Marguerite Wyke

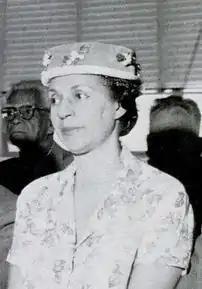
from "Ebony" magazine, June 1960

Marguerite Wyke OBE (May 1908 – 1995) was an American-born Trinidadian teacher, poet, artist and politician. After growing up in Jersey City, New Jersey, and working as a teacher, she married and moved to Canada for a decade and then relocated to Trinidad. Writing for various journals and newspapers, and cultivating the artistic community in Trinidad, she became active in local politics. Renouncing her U.S. citizenship, Wyke became a Trinidadian citizen in 1953 and became active in the island's governance. With the establishment of the West Indies Federation, she was appointed as one of two senators from Trinidad and Tobago and one of only two women senators to serve in the Federal Parliament of the West Indies Federation. When the Federation dissolved, Wyke returned to her artistic endeavors, publishing poetry and participating in various art media.